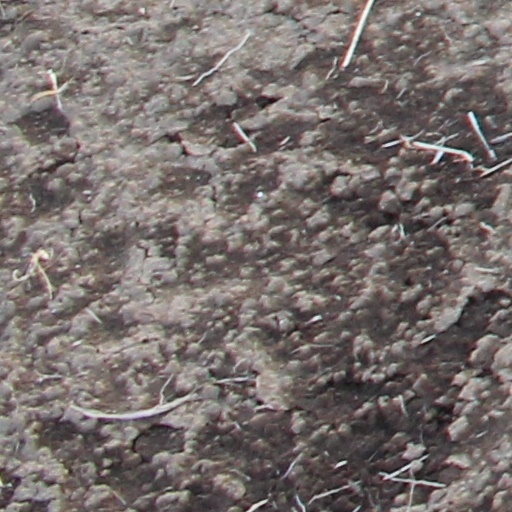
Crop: wheat